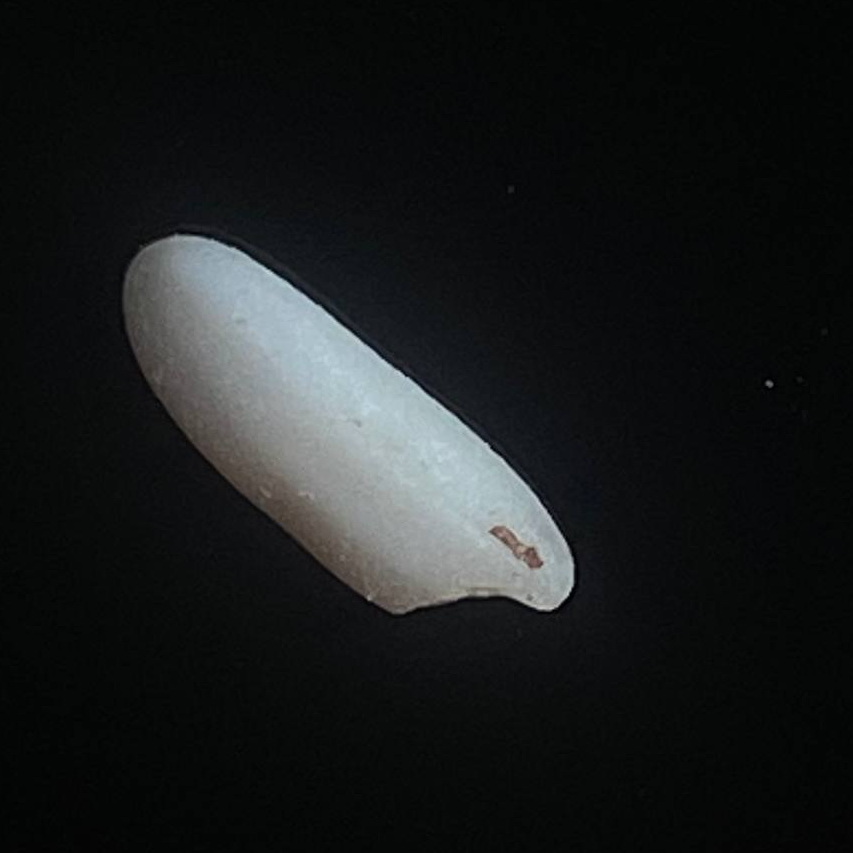
Rice variety: Lal_Binni